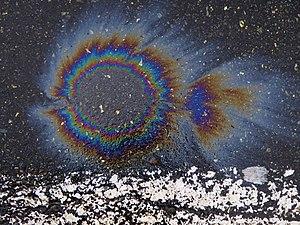
L’iridescence, aussi connue sous le nom de goniochromisme ou d’irisation, est la propriété de certaines surfaces qui semblent changer de couleur selon l'angle de vue ou d'illumination. Des exemples d'iridescence comprennent notamment : les bulles de savon, les ailes de certains papillons, le plumage de certains oiseaux, le corps de la mygale Pterinopelma sazimai, certains coquillages, et certains minéraux. L'iridescence est souvent créée par coloration structurelle ou par le phénomène optique de diffraction. Elle est souvent confondue avec l'irisation, l'iridescence étant un terme plus spécifiquement réservé à la diffraction et l'irisation à l'interférence.